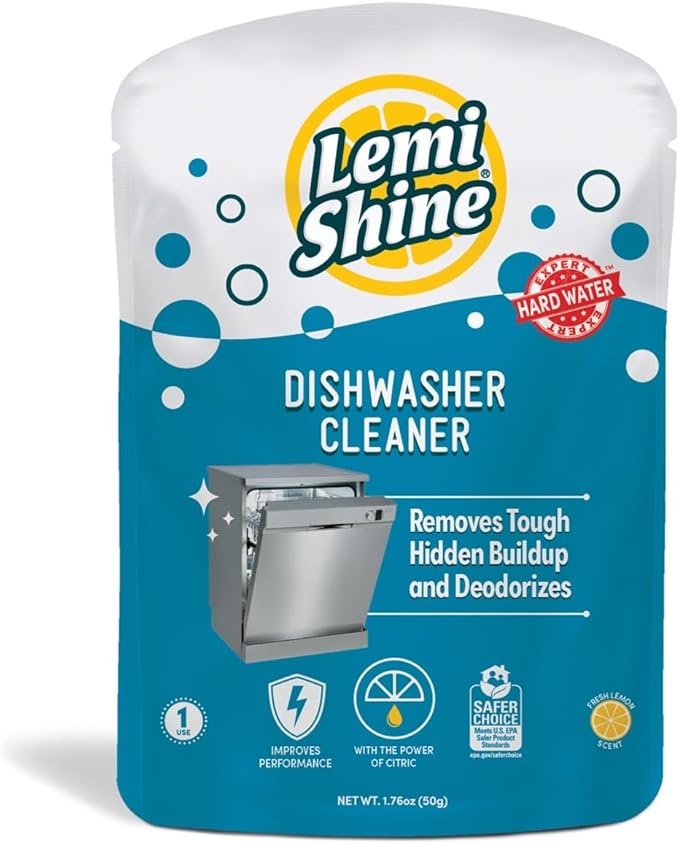
Lemi Shine Natural Dishwasher Cleaner - Dishwasher Cleaner and Deodorizer Powered by Citric Acid and a Natural Fresh Lemon Scent (1 Count)
About This PROUD EPA SAFER CHOICE PARTNER: We’re proud to be named a Safer Choice Partner by The United States Environmental Protection Agency (EPA). At Lemi Shine, it’s not just about a spotless home—it’s about keeping you, your family, and the planet safe. We got your back! Overview Brand : Lemi Shine Item Form : Powder Scent : Lemon Specific Uses For Product : Dishwasher Cleaning Material Feature : Biobased
Brand: LemiShine
Category: Home & Garden > Household Supplies > Household Cleaning Supplies > Household Cleaning Products > Dishwasher Cleaners > Detergent Removers